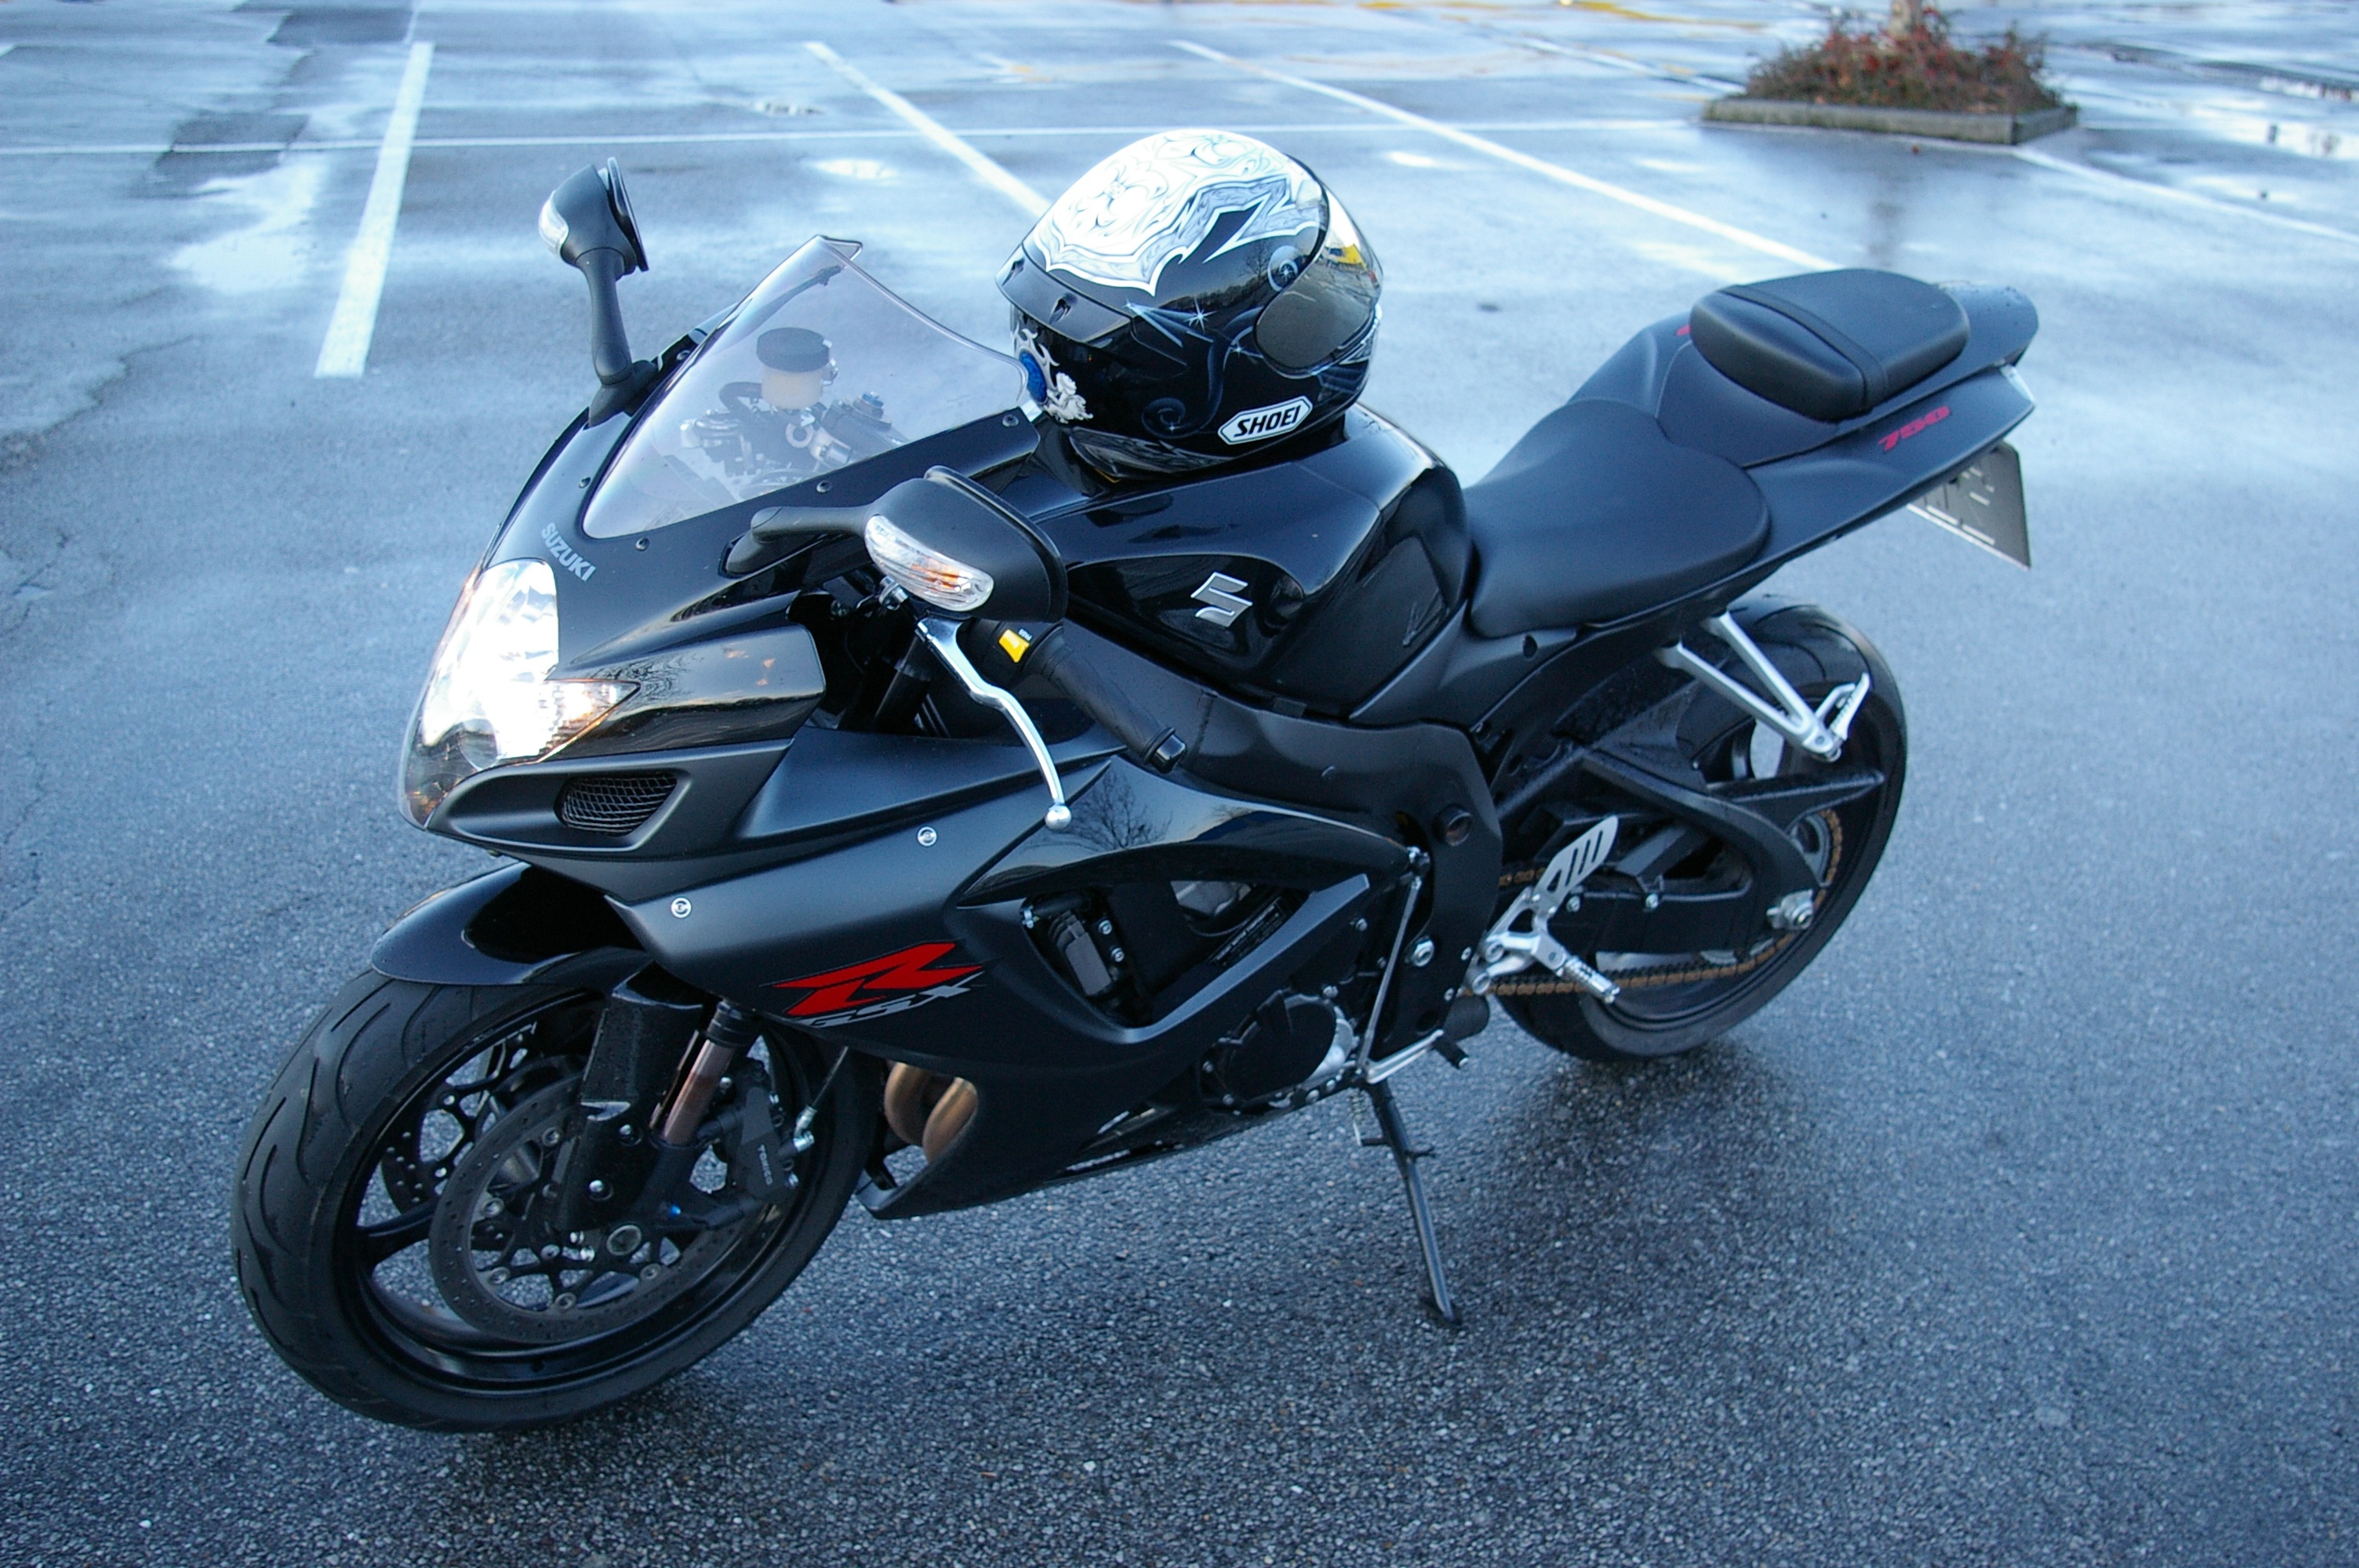
car, vehicle, motorcycle, black, side view, suzuki, cruiser, motorcycling, land vehicle, gsx r, automobile make, k7